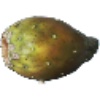
Label: Cactus fruit 1